Roman Catholic Diocese of Itapipoca

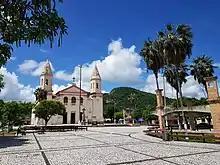
Cathedral of Our Lady of Mercies

The Roman Catholic Diocese of Itapipoca is located in the ecclesiastical province of Fortaleza in Brazil.